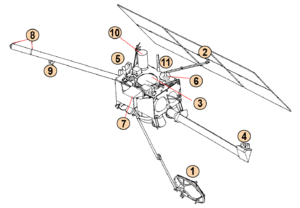
Mars Observer est une mission spatiale de la NASA lancée le 25 septembre 1992 dont l'objectif était d'étudier la surface, le champ magnétique, l'atmosphère et le climat de Mars. Il s'agit de la seule sonde développée dans le cadre du programme Planetary Observer qui devait permettre de réaliser des sondes interplanétaires peu coûteuses en réutilisant des composants développés pour les satellites terrestres. Le contact avec la sonde fut perdu le 21 août 1993, durant le transit entre la Terre et Mars, trois jours avant l'insertion en orbite martienne pour une raison en partie indéterminée du fait de l'absence de données télémétriques. La cause la plus probable évoquée par la commission d'enquête est une fuite des ergols à la suite d'une réaction chimique dans les tuyaux d'alimentation ayant entraîné une perte du contrôle d'attitude et la décharge des batteries.